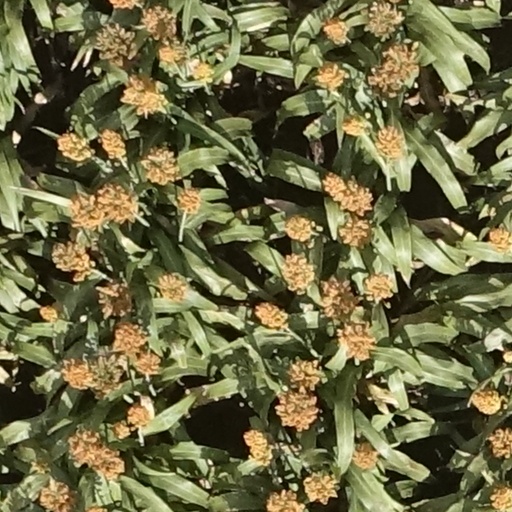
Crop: sorghum